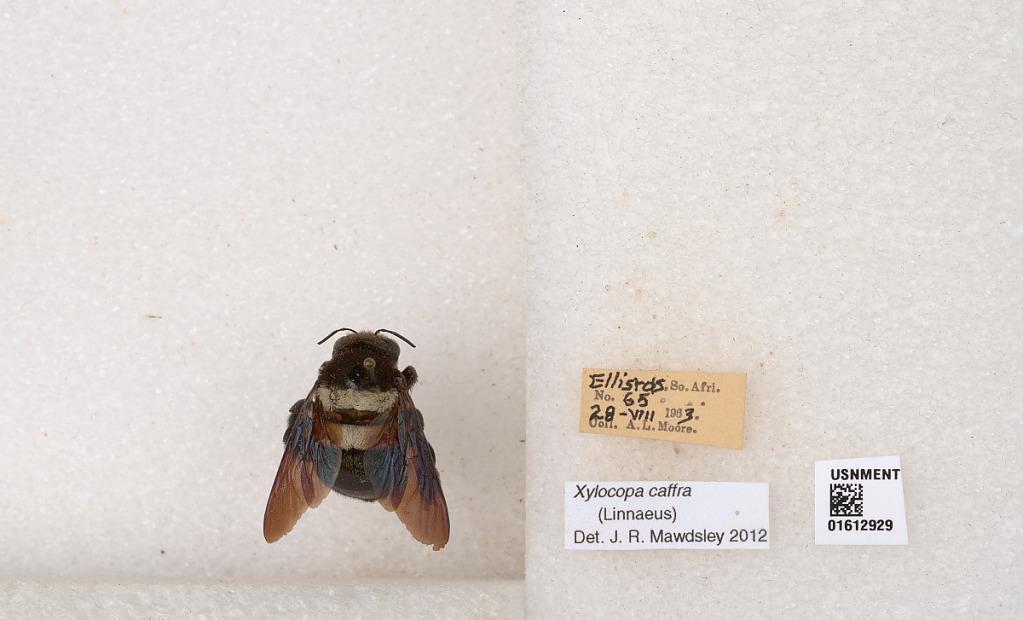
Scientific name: Xylocopa
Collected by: A. Moore
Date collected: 1963-8-28
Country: South Africa
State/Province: Limpopo
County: Waterberg
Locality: Ellisras
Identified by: Mawdsley, J. R.